State Museum of Zoology, Dresden

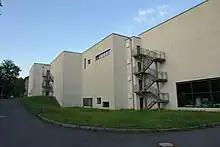
The building in Klotzsche

The State Museum of Zoology in Dresden is a natural history museum that houses 10,000–50,000 specimens, including skeletons and large insect collections. Many are types. The collection suffered war damage and whilst catalogued the database is not computerized. Loans are possible and material can be studied in the collection. The address is Augustusstrasse 2, D-01067 Dresden, Germany. The museum's collections contain more than 6 million items from all over the world.